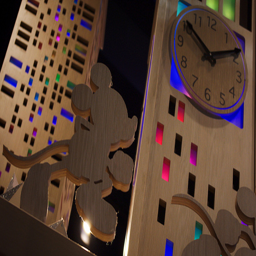
Balsa wood lamp. clock and Mickey Mouse cutout
a close up of a cartoon wood cut out
A large clock tower with a giant mickey mouse next to it.
There are some colored lights on a clock tower
Various wooden cut outs of cartoon mouse and buildings with a clock.